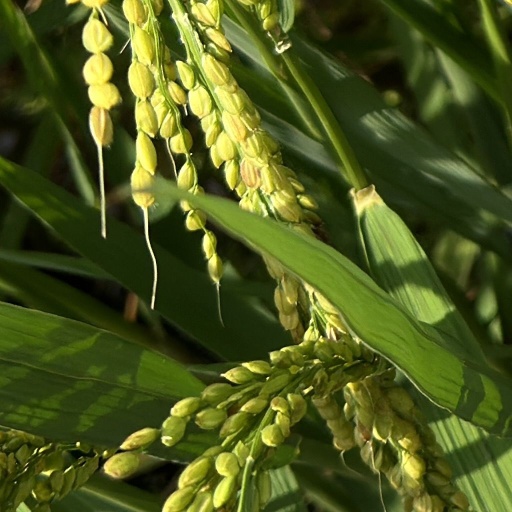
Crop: rice